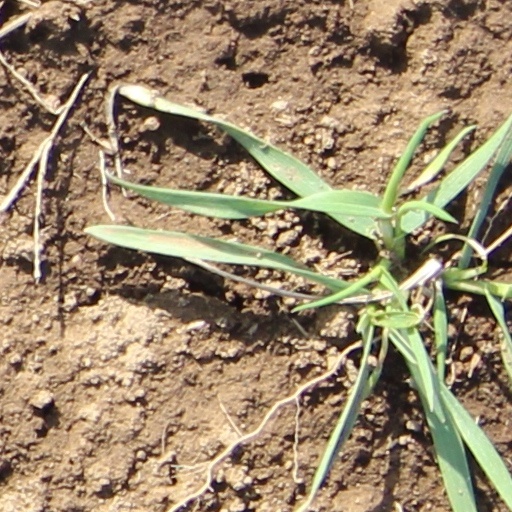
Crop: wheat